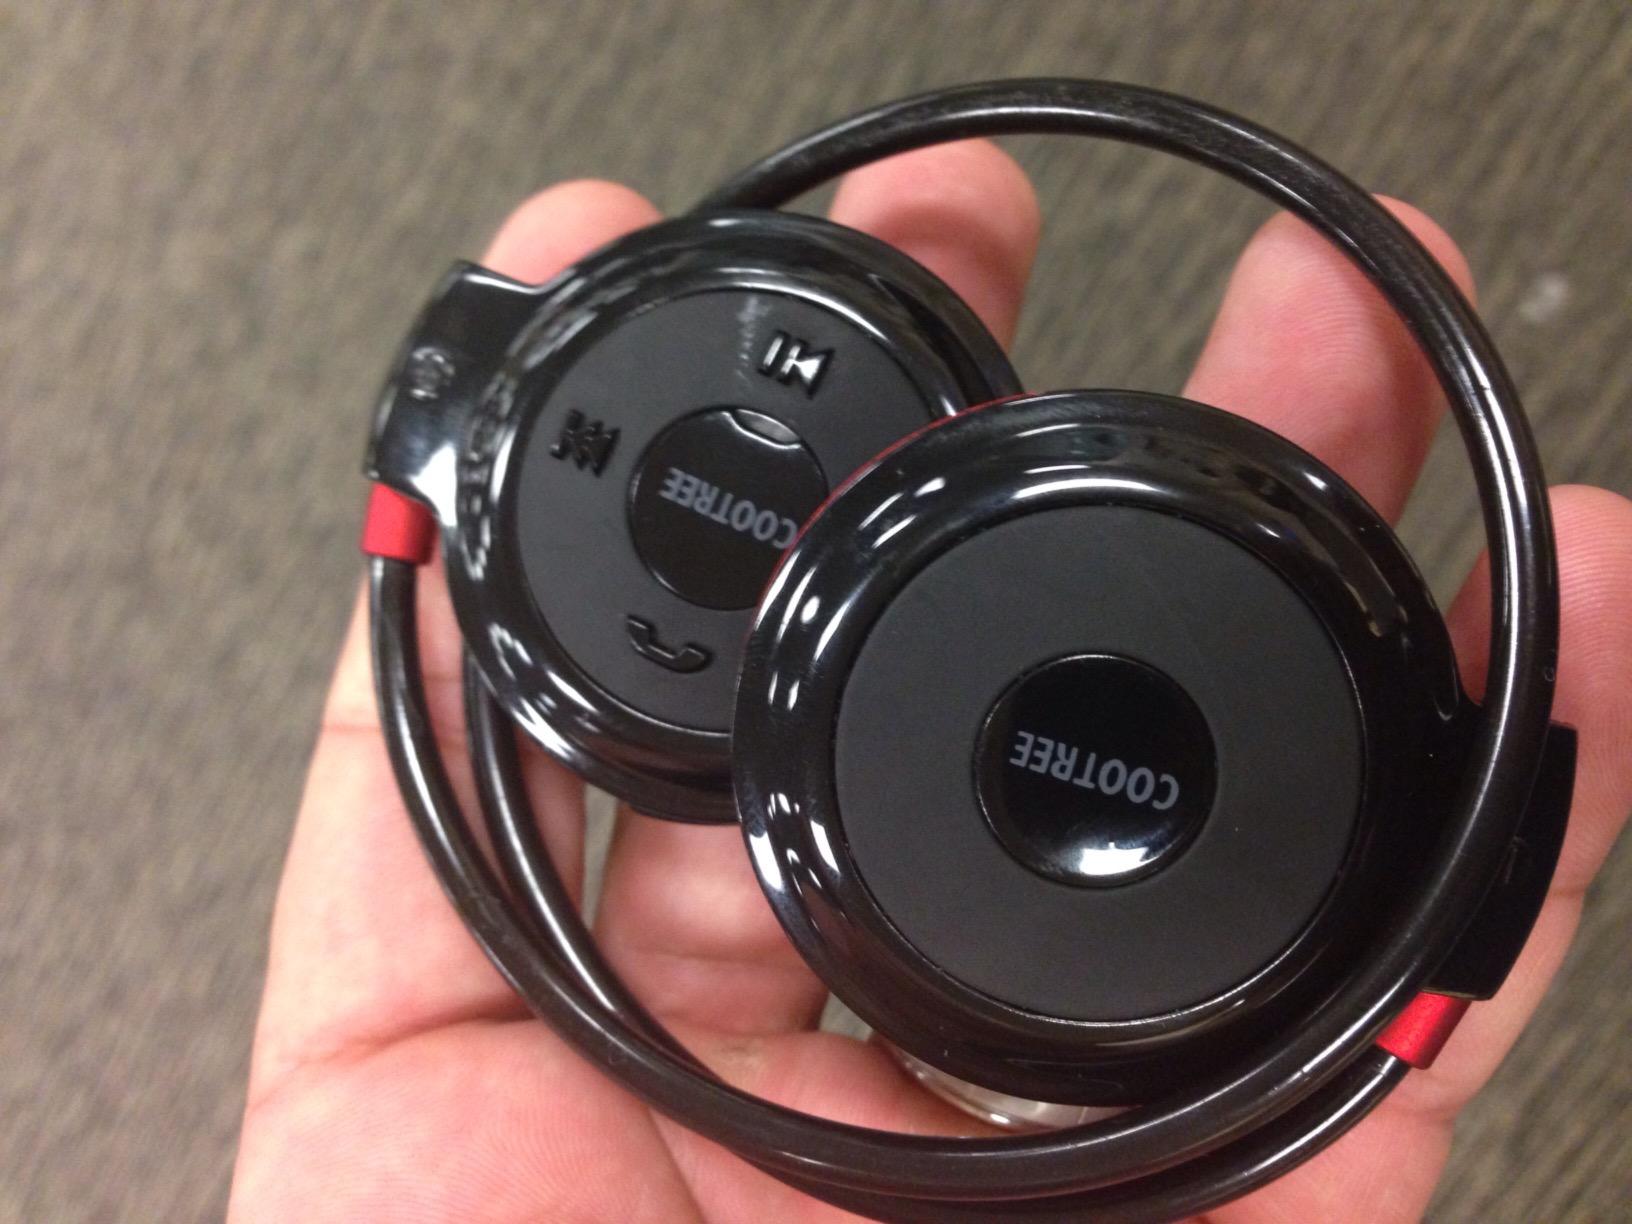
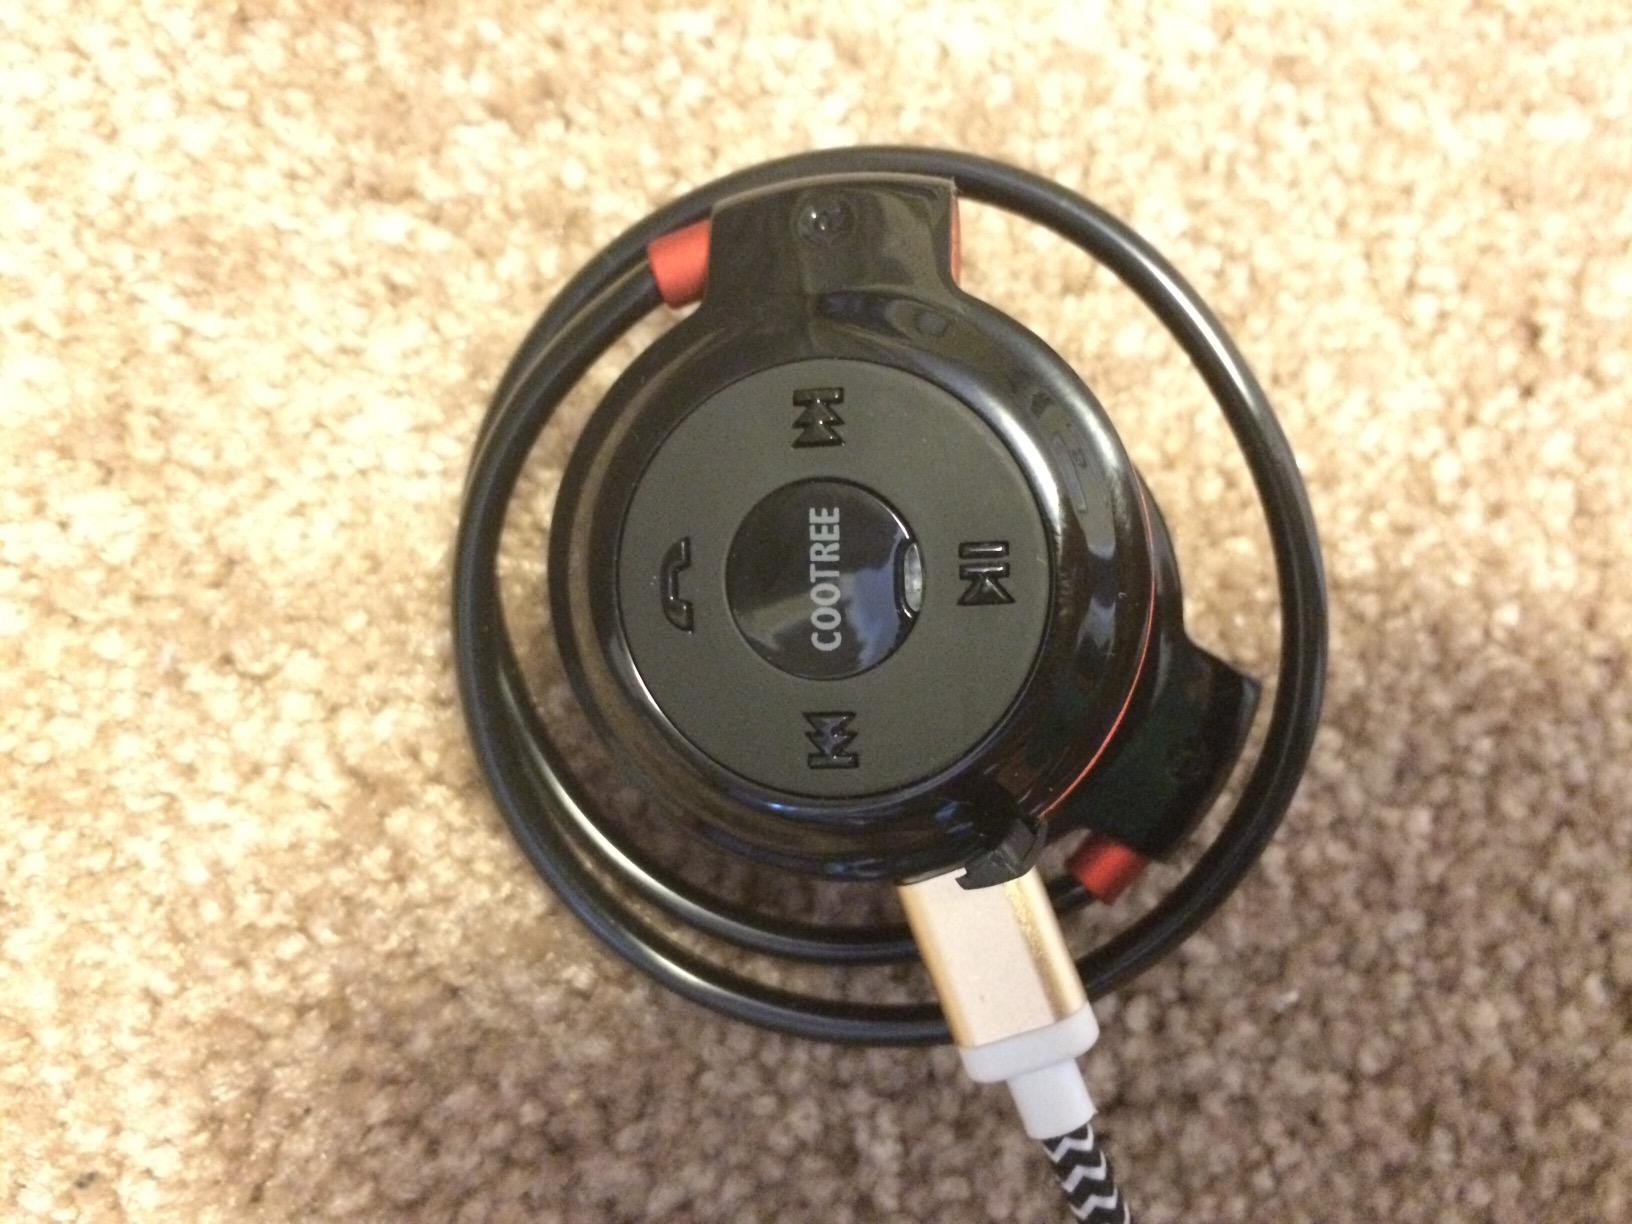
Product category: headphones
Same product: yes